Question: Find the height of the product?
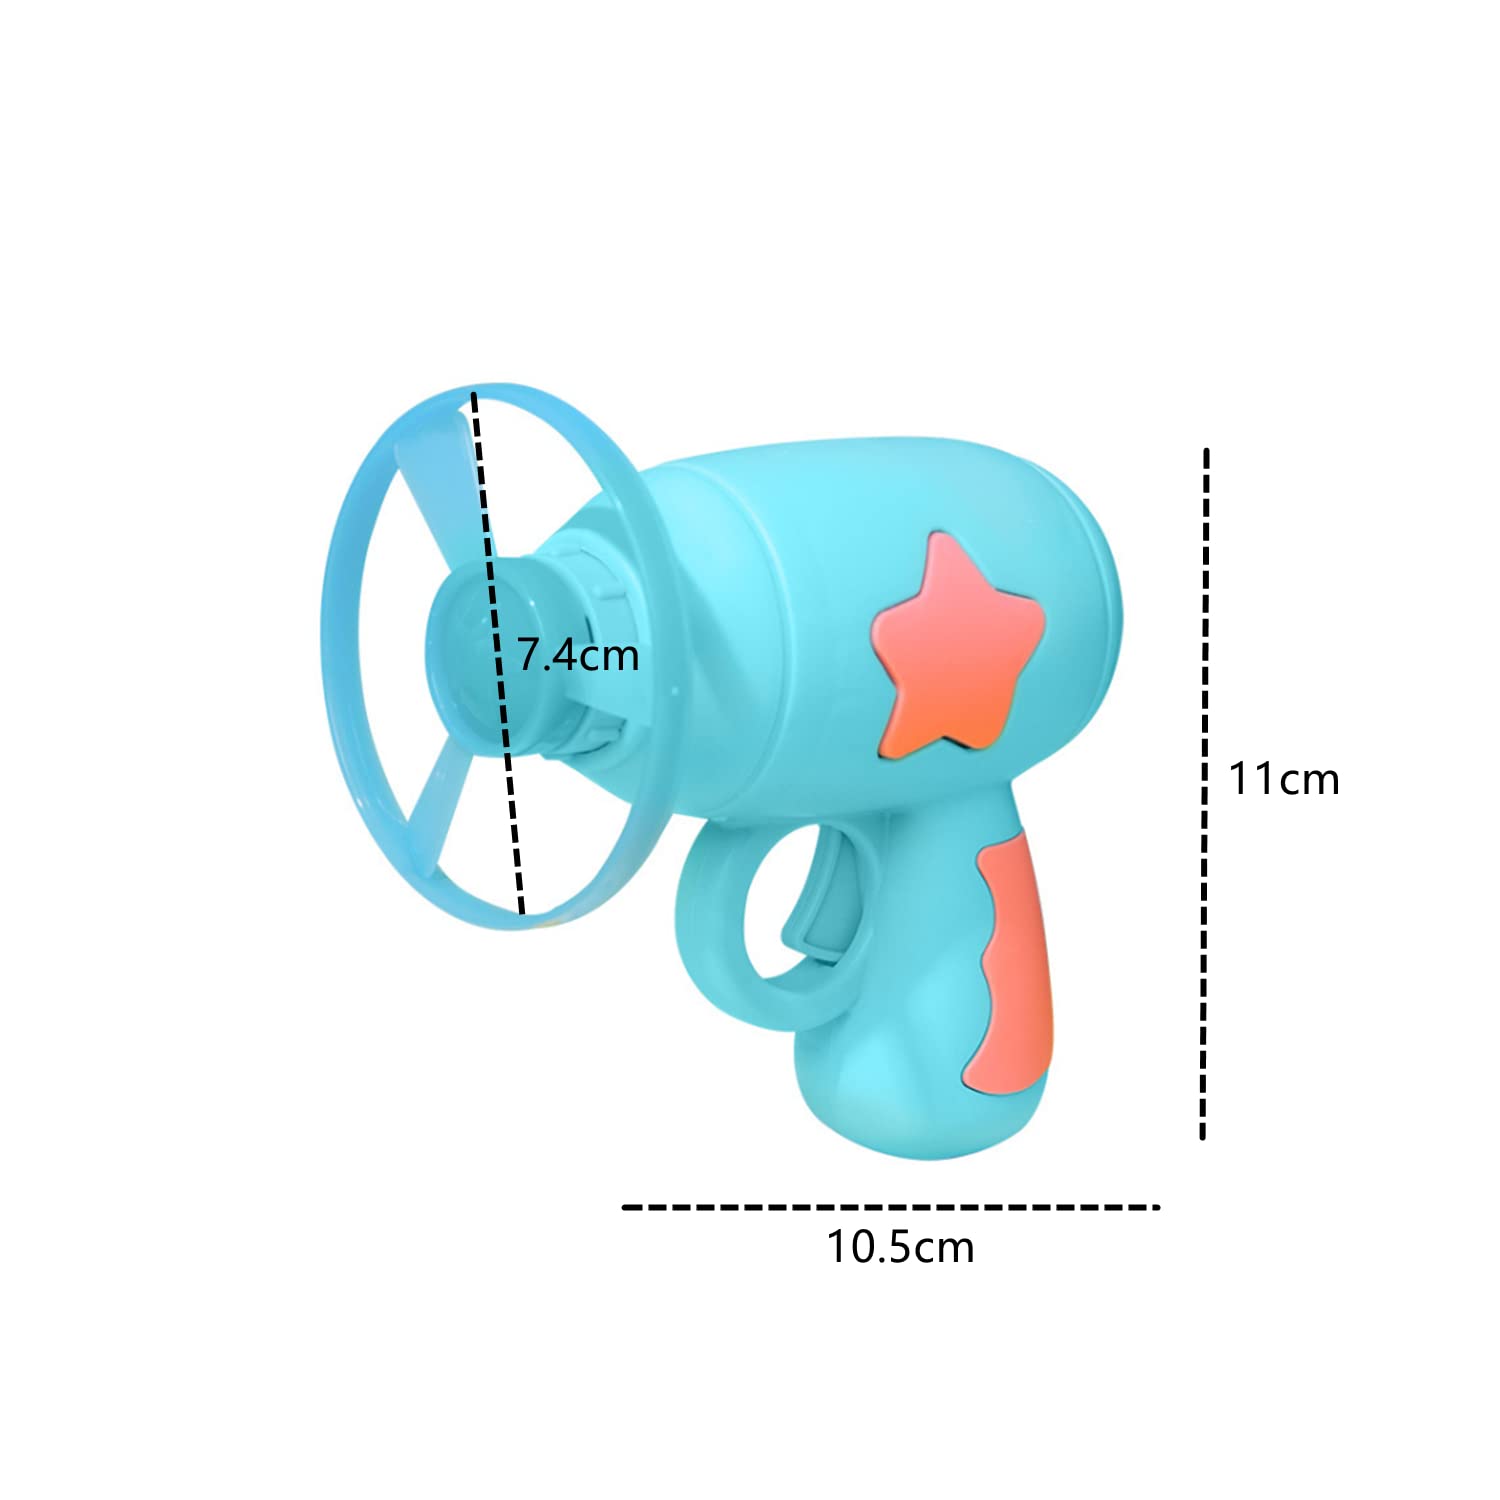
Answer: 11.0 centimetre